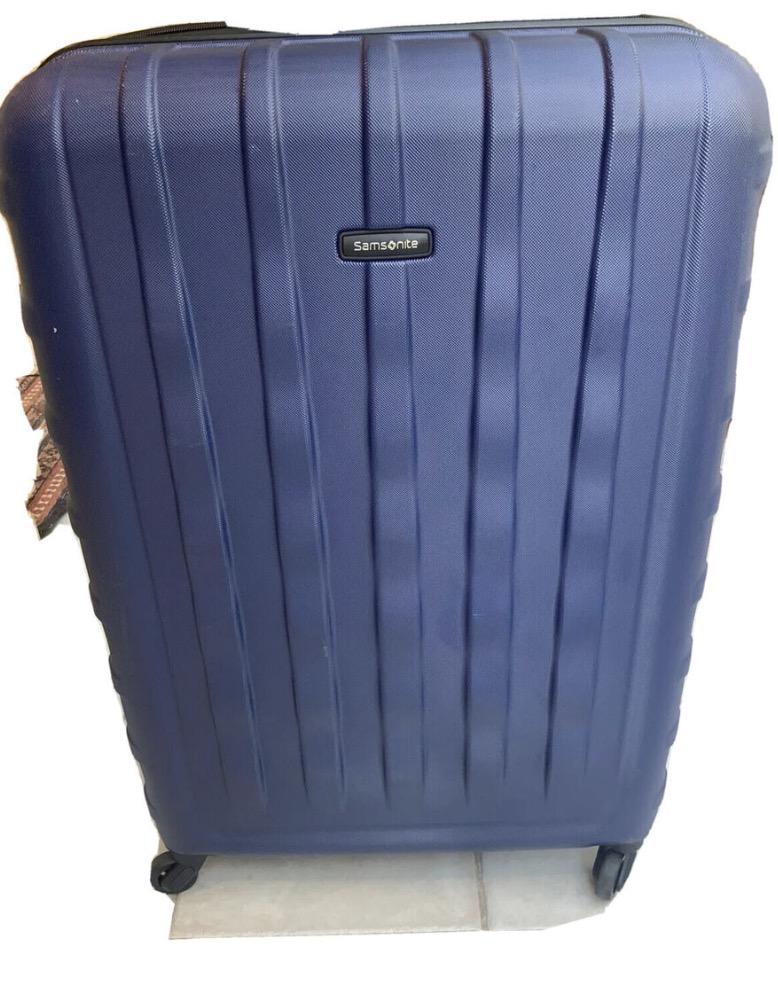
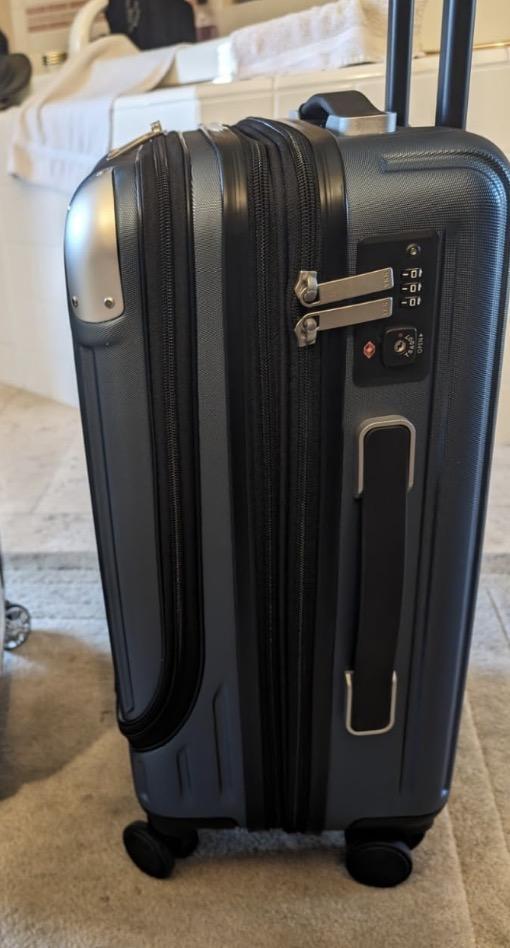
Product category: items_tea
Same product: no